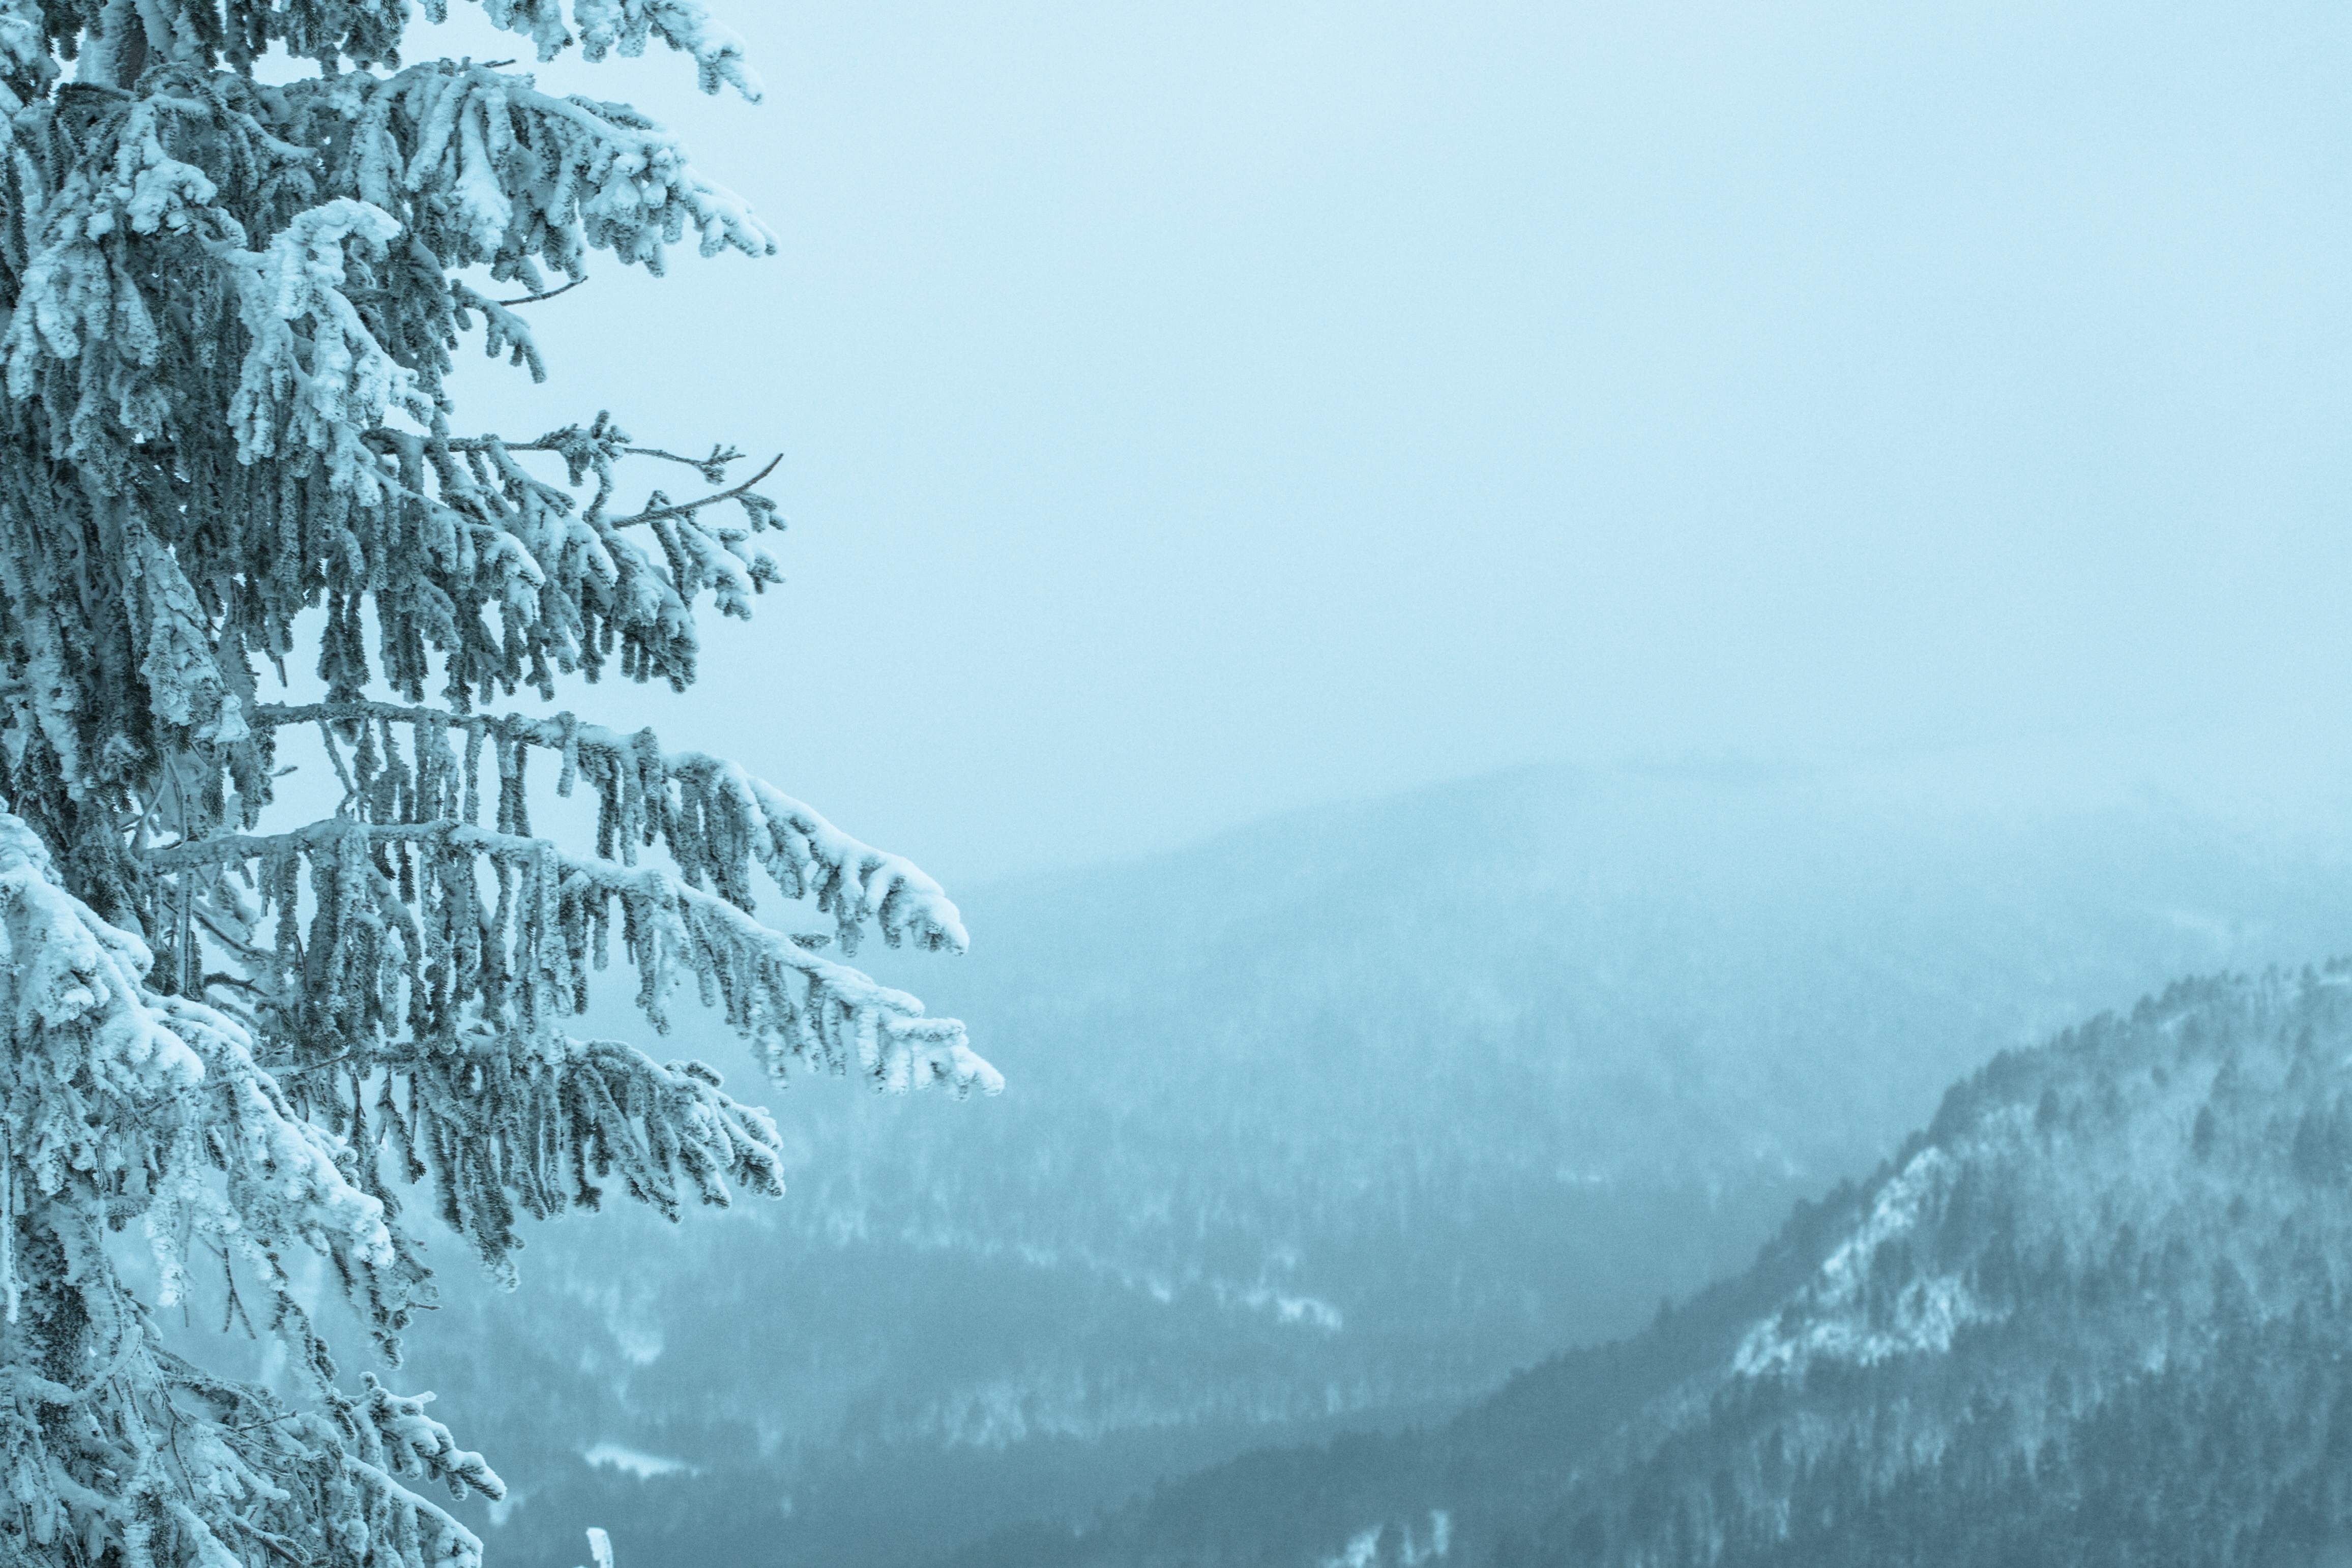
mountain, snow, mountain range, weather, alps, landform, geographical feature, atmospheric phenomenon, mountainous landforms, geological phenomenon